Boxer shorts

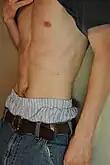
Man wearing jeans over boxer shorts

In 1925, Jacob Golomb, founder of Everlast, designed elastic-waist trunks to replace the leather-belted trunks then worn by boxers. These trunks, now known as "boxer trunks", immediately became famous, but were later eclipsed by the popular Jockey-style briefs beginning in the late 1930s. The two styles, briefs and boxer shorts, had varying ratios of sales for the following fifty years, with strong regional and generational preferences.